Zimbabwe Sculpture: a Tradition in Stone

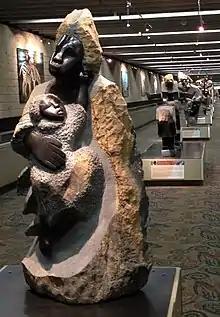
Agnes Nyanhogo - Welcome Baby. "Zimbabwe sculpture: a tradition in stone" at Atlanta airport between concourses T and A

Zimbabwe Sculpture: a Tradition in Stone is a permanent exhibit of sculpture at Hartsfield-Jackson Atlanta International Airport. It is sponsored by the city's Aviation Arts program. It features sculptures by some of Zimbabwe's best known sculptors such as Agnes Nyanhongo, Gedion Nyanhongo, Norbert Shamuyarira, Lameck Bonjisi, Edronce Rukodzi, Sylvester Mubayi, Joe Mutasa, Nicholas Mukomberanwa, Gladman Zinyeka, Tapfuma Gutsa, and Amos Supuni.